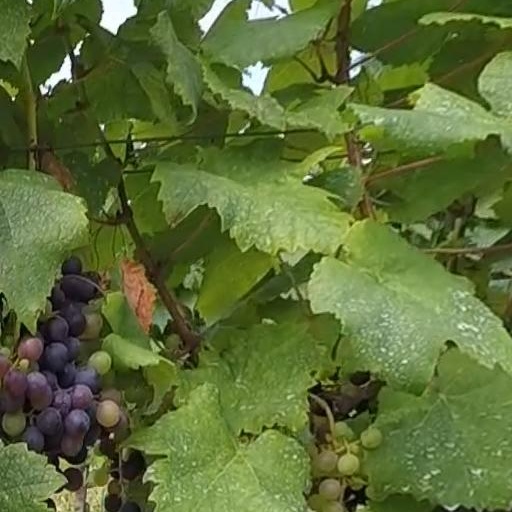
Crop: grape